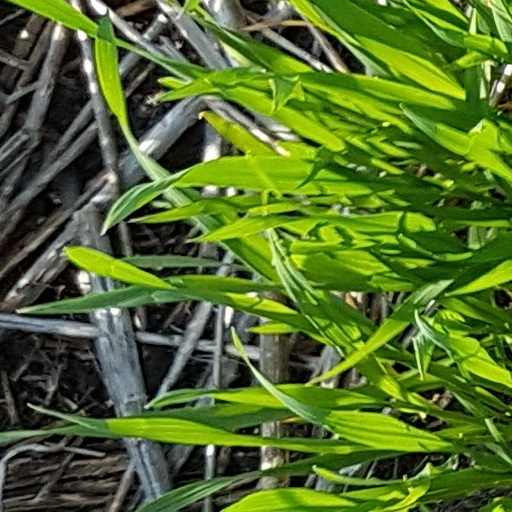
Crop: wheat